Rita Naa Odoley Sowah

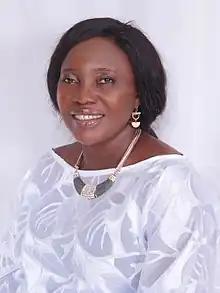

Rita Naa Odoley Sowah (born 2 July 1968) is a Ghanaian politician. She is a member of the National Democratic Congress (NDC). She is the first female member of parliament for the La Dade Kotopon Constituency. A native of Labadi in the Greater Accra Region, she previously served as the Municipal Chief Executive (MCE) for La Dade kotopon Municipal Assembly (LADMA) from 2013 to 2017.